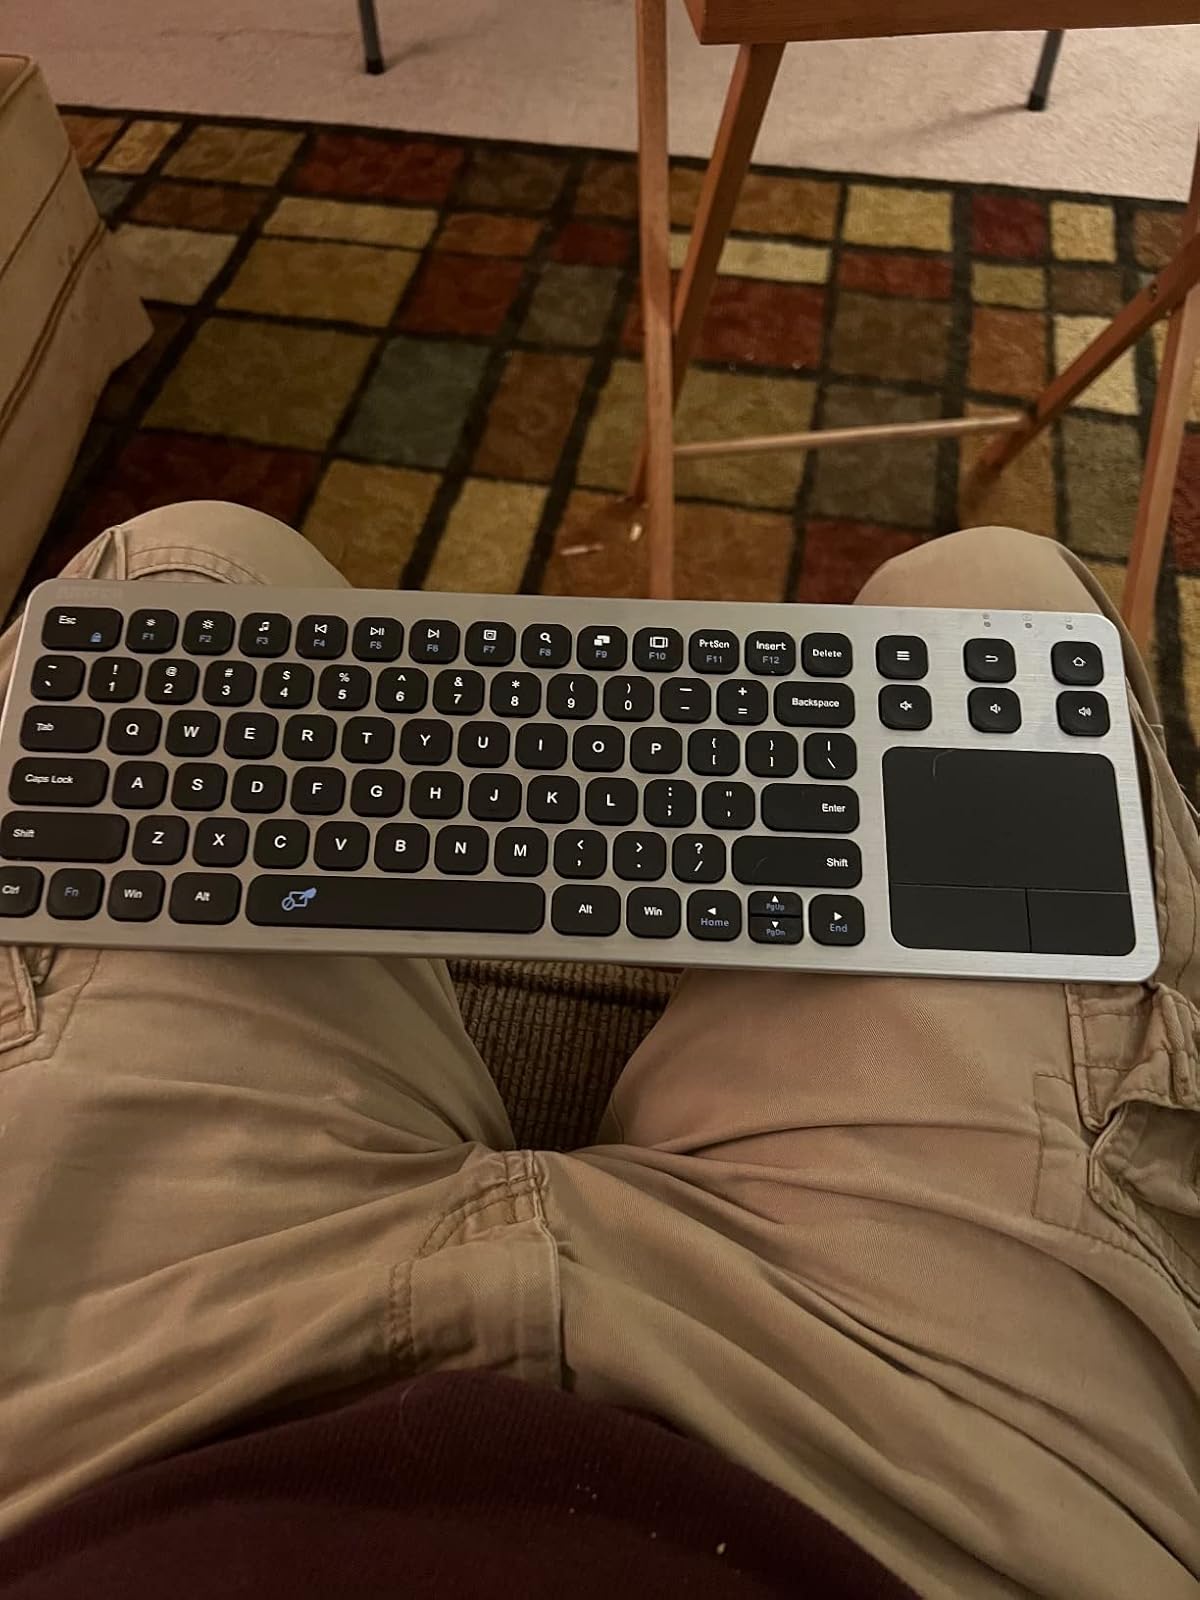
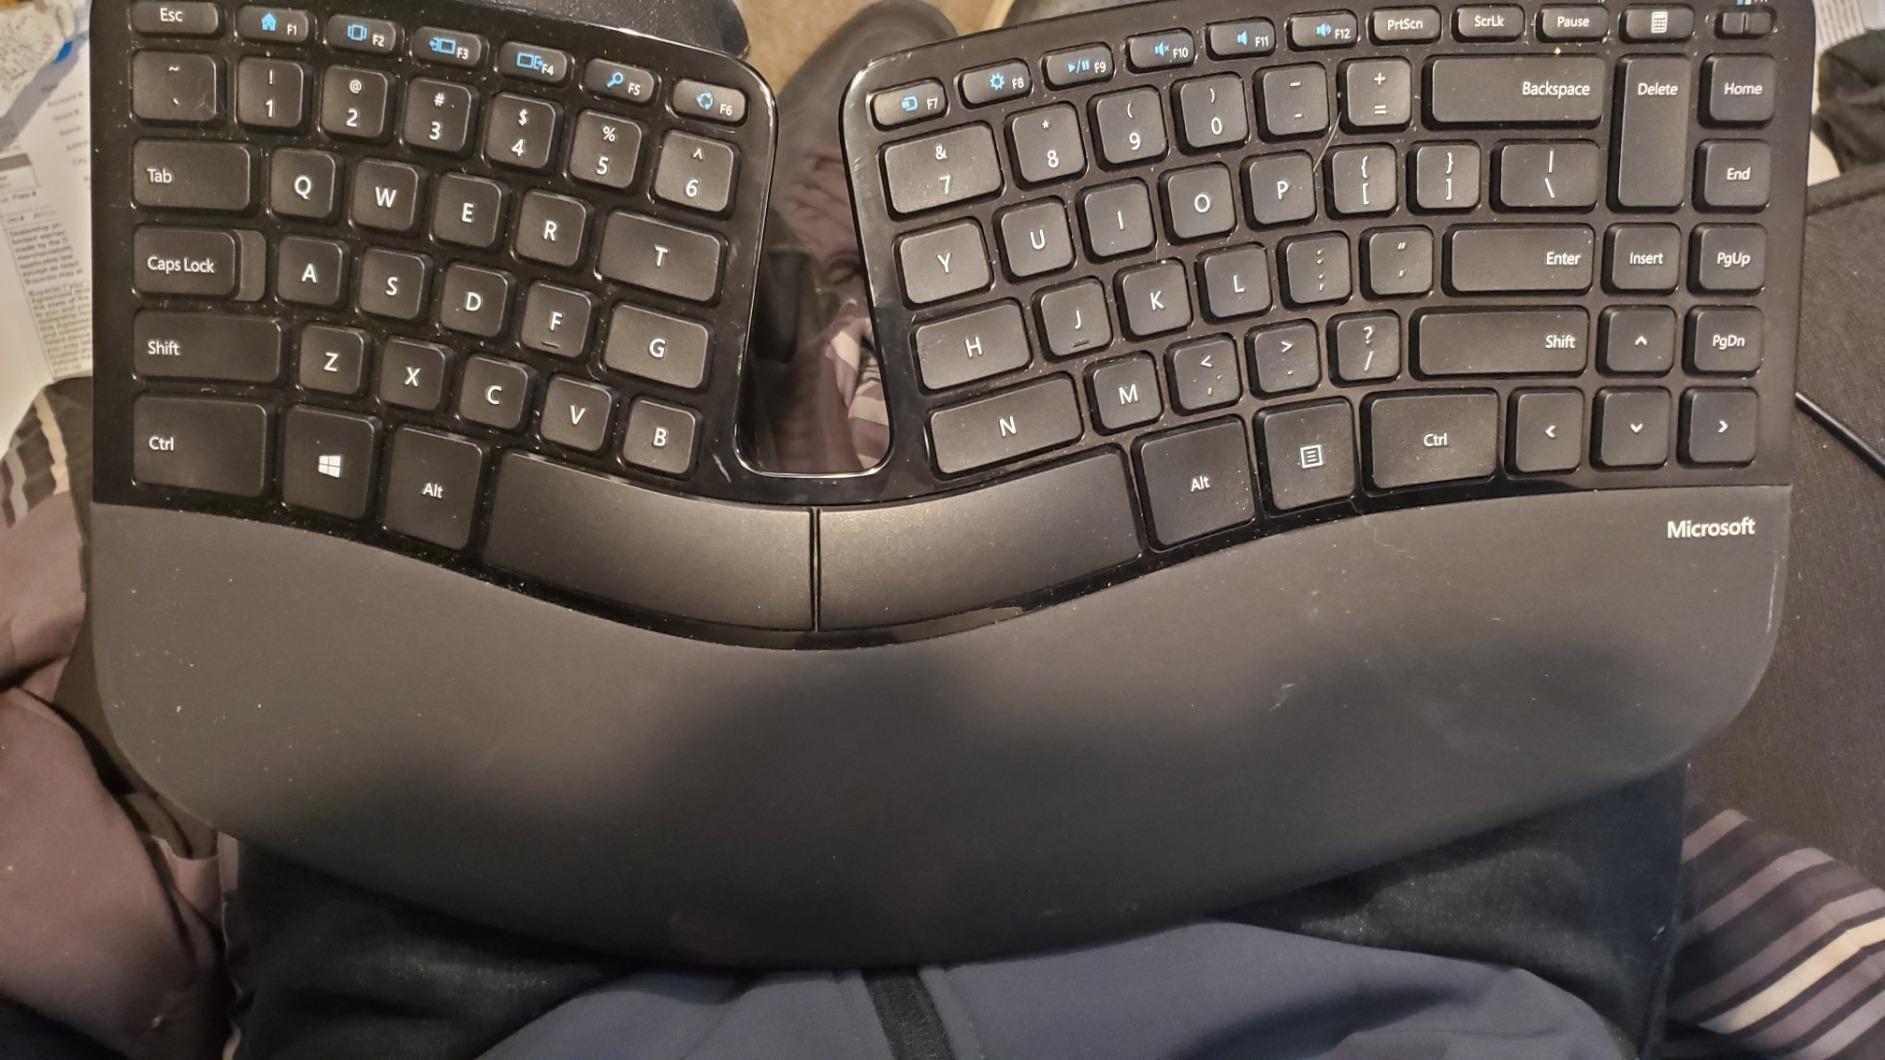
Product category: keyboard
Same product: no